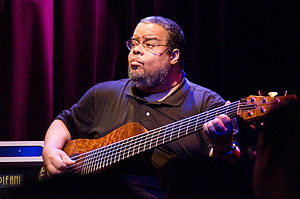
Anthony Jackson
Anthony Jackson er en amerikansk elbassist.